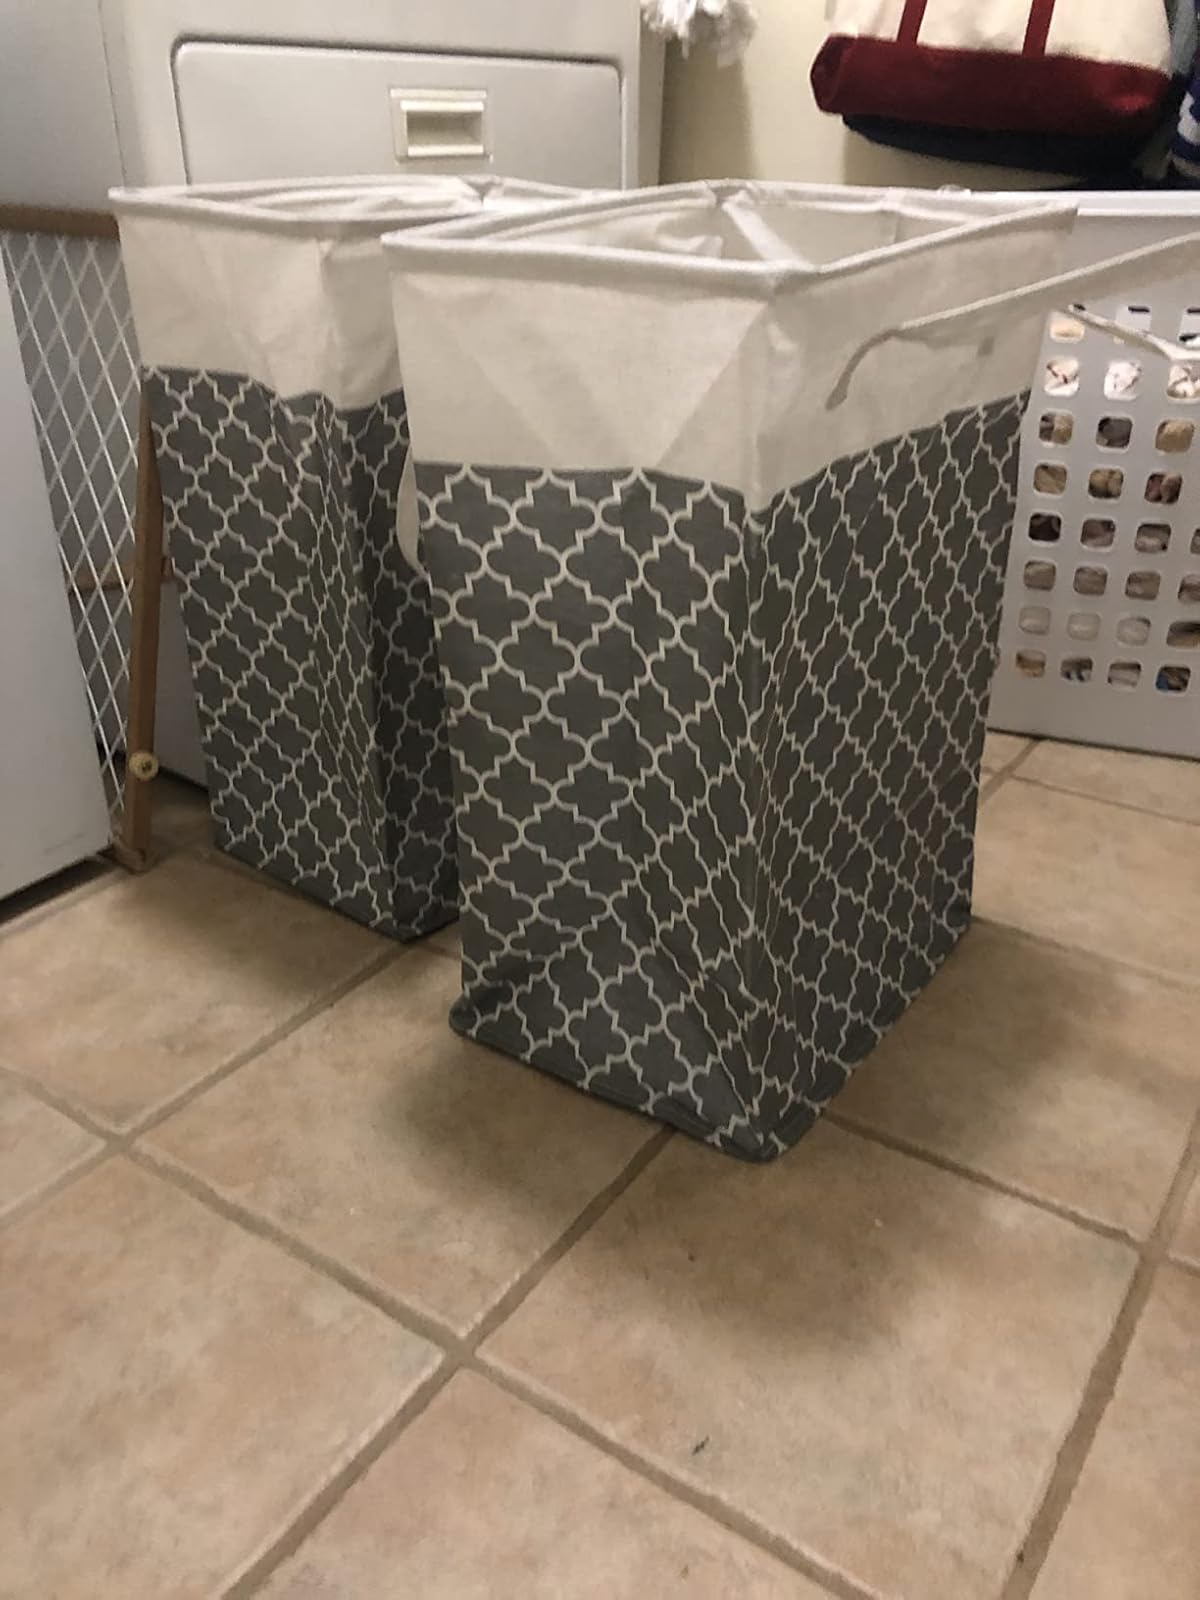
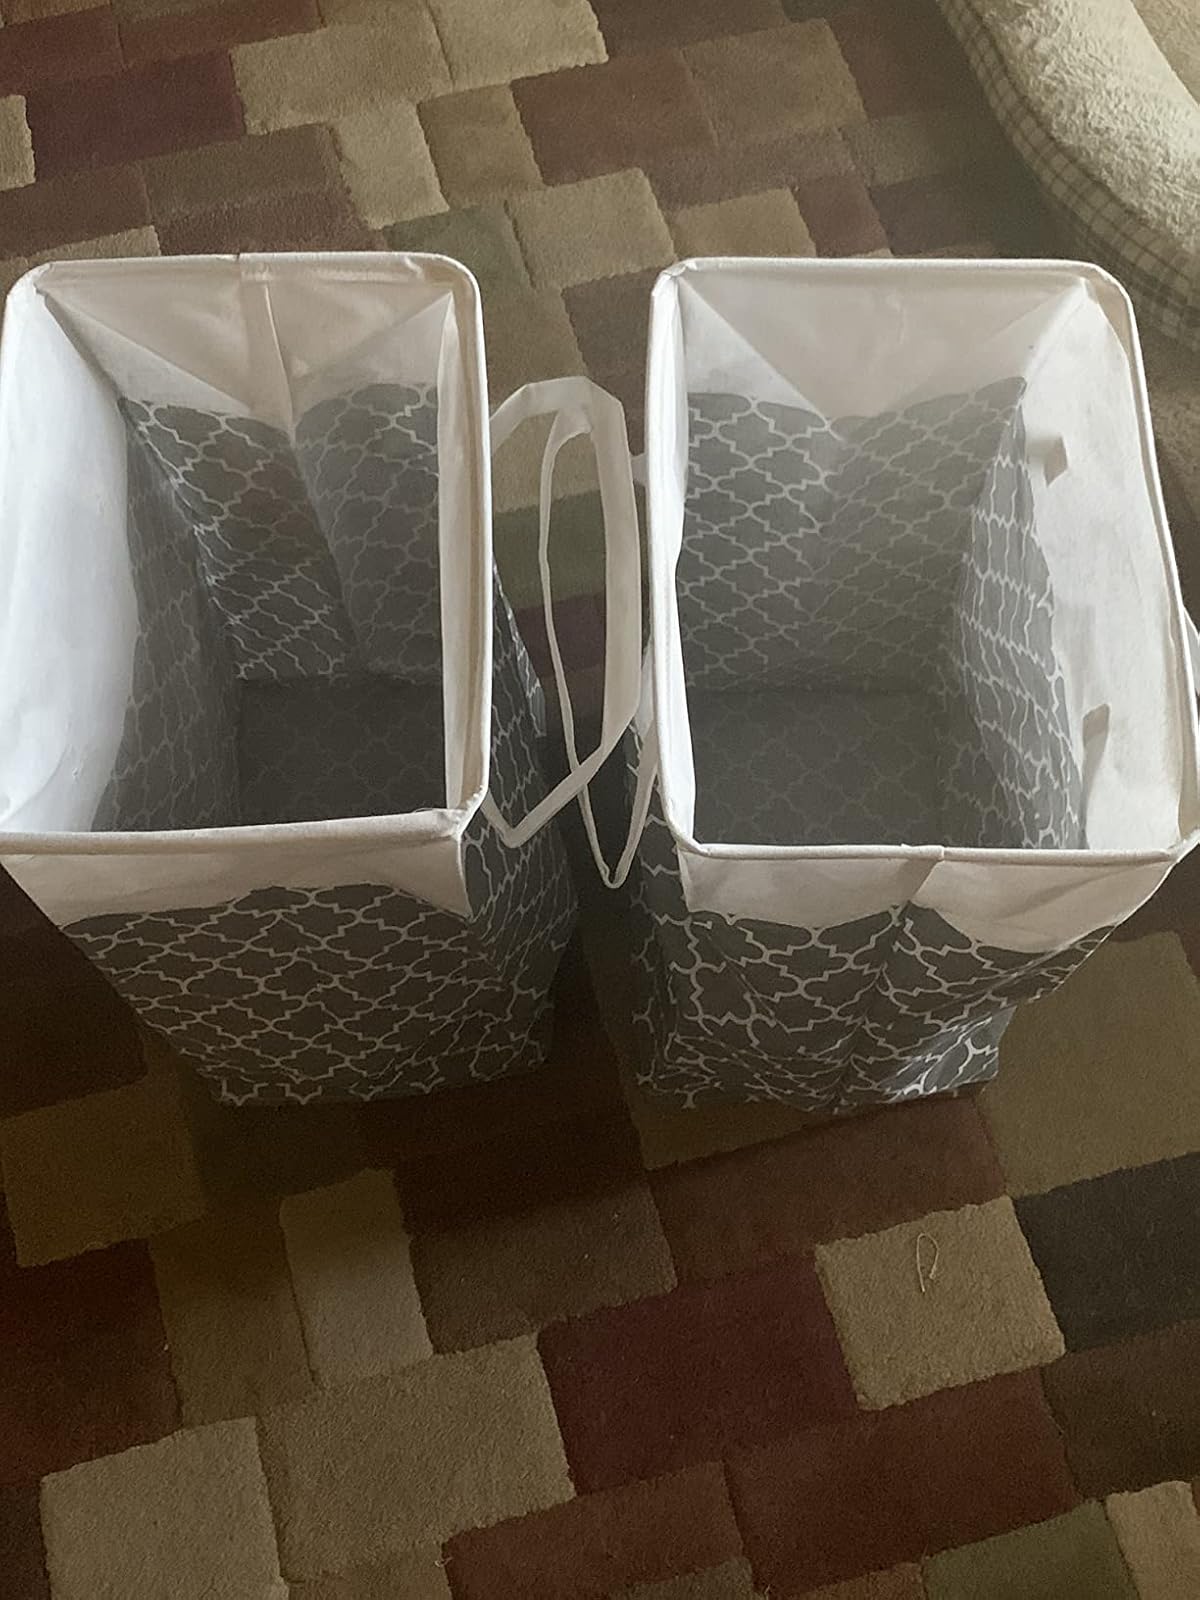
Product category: items_hamper
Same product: yes